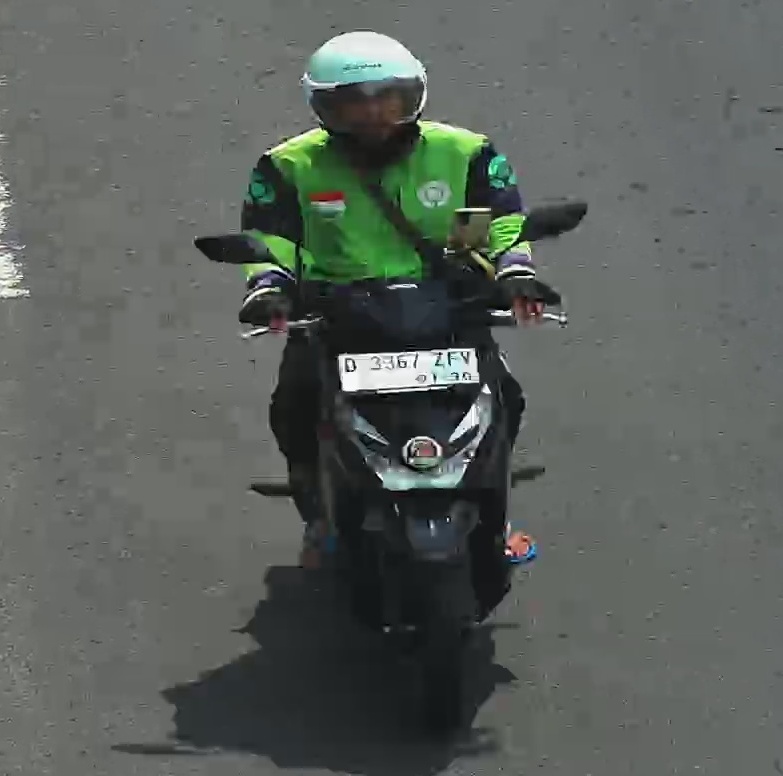
person-with-helmet: 1
person-without-helmet: 0